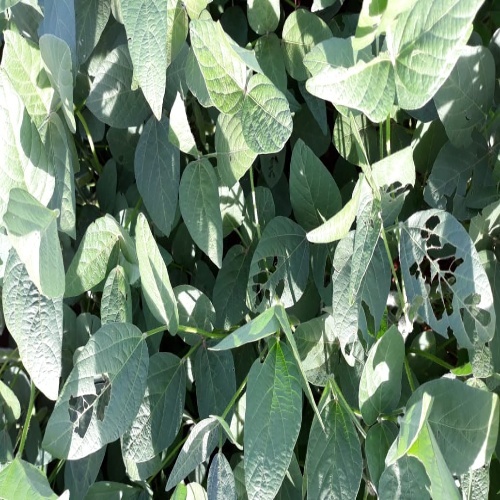
Label: Caterpillar